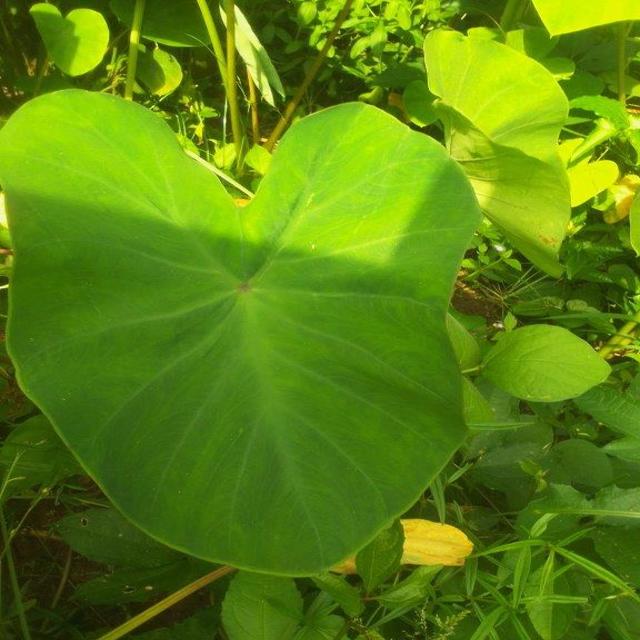
Label: Healthy